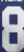
Number: 8